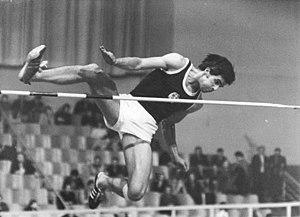
Stefan Junge est un athlète allemand spécialiste du saut en hauteur.